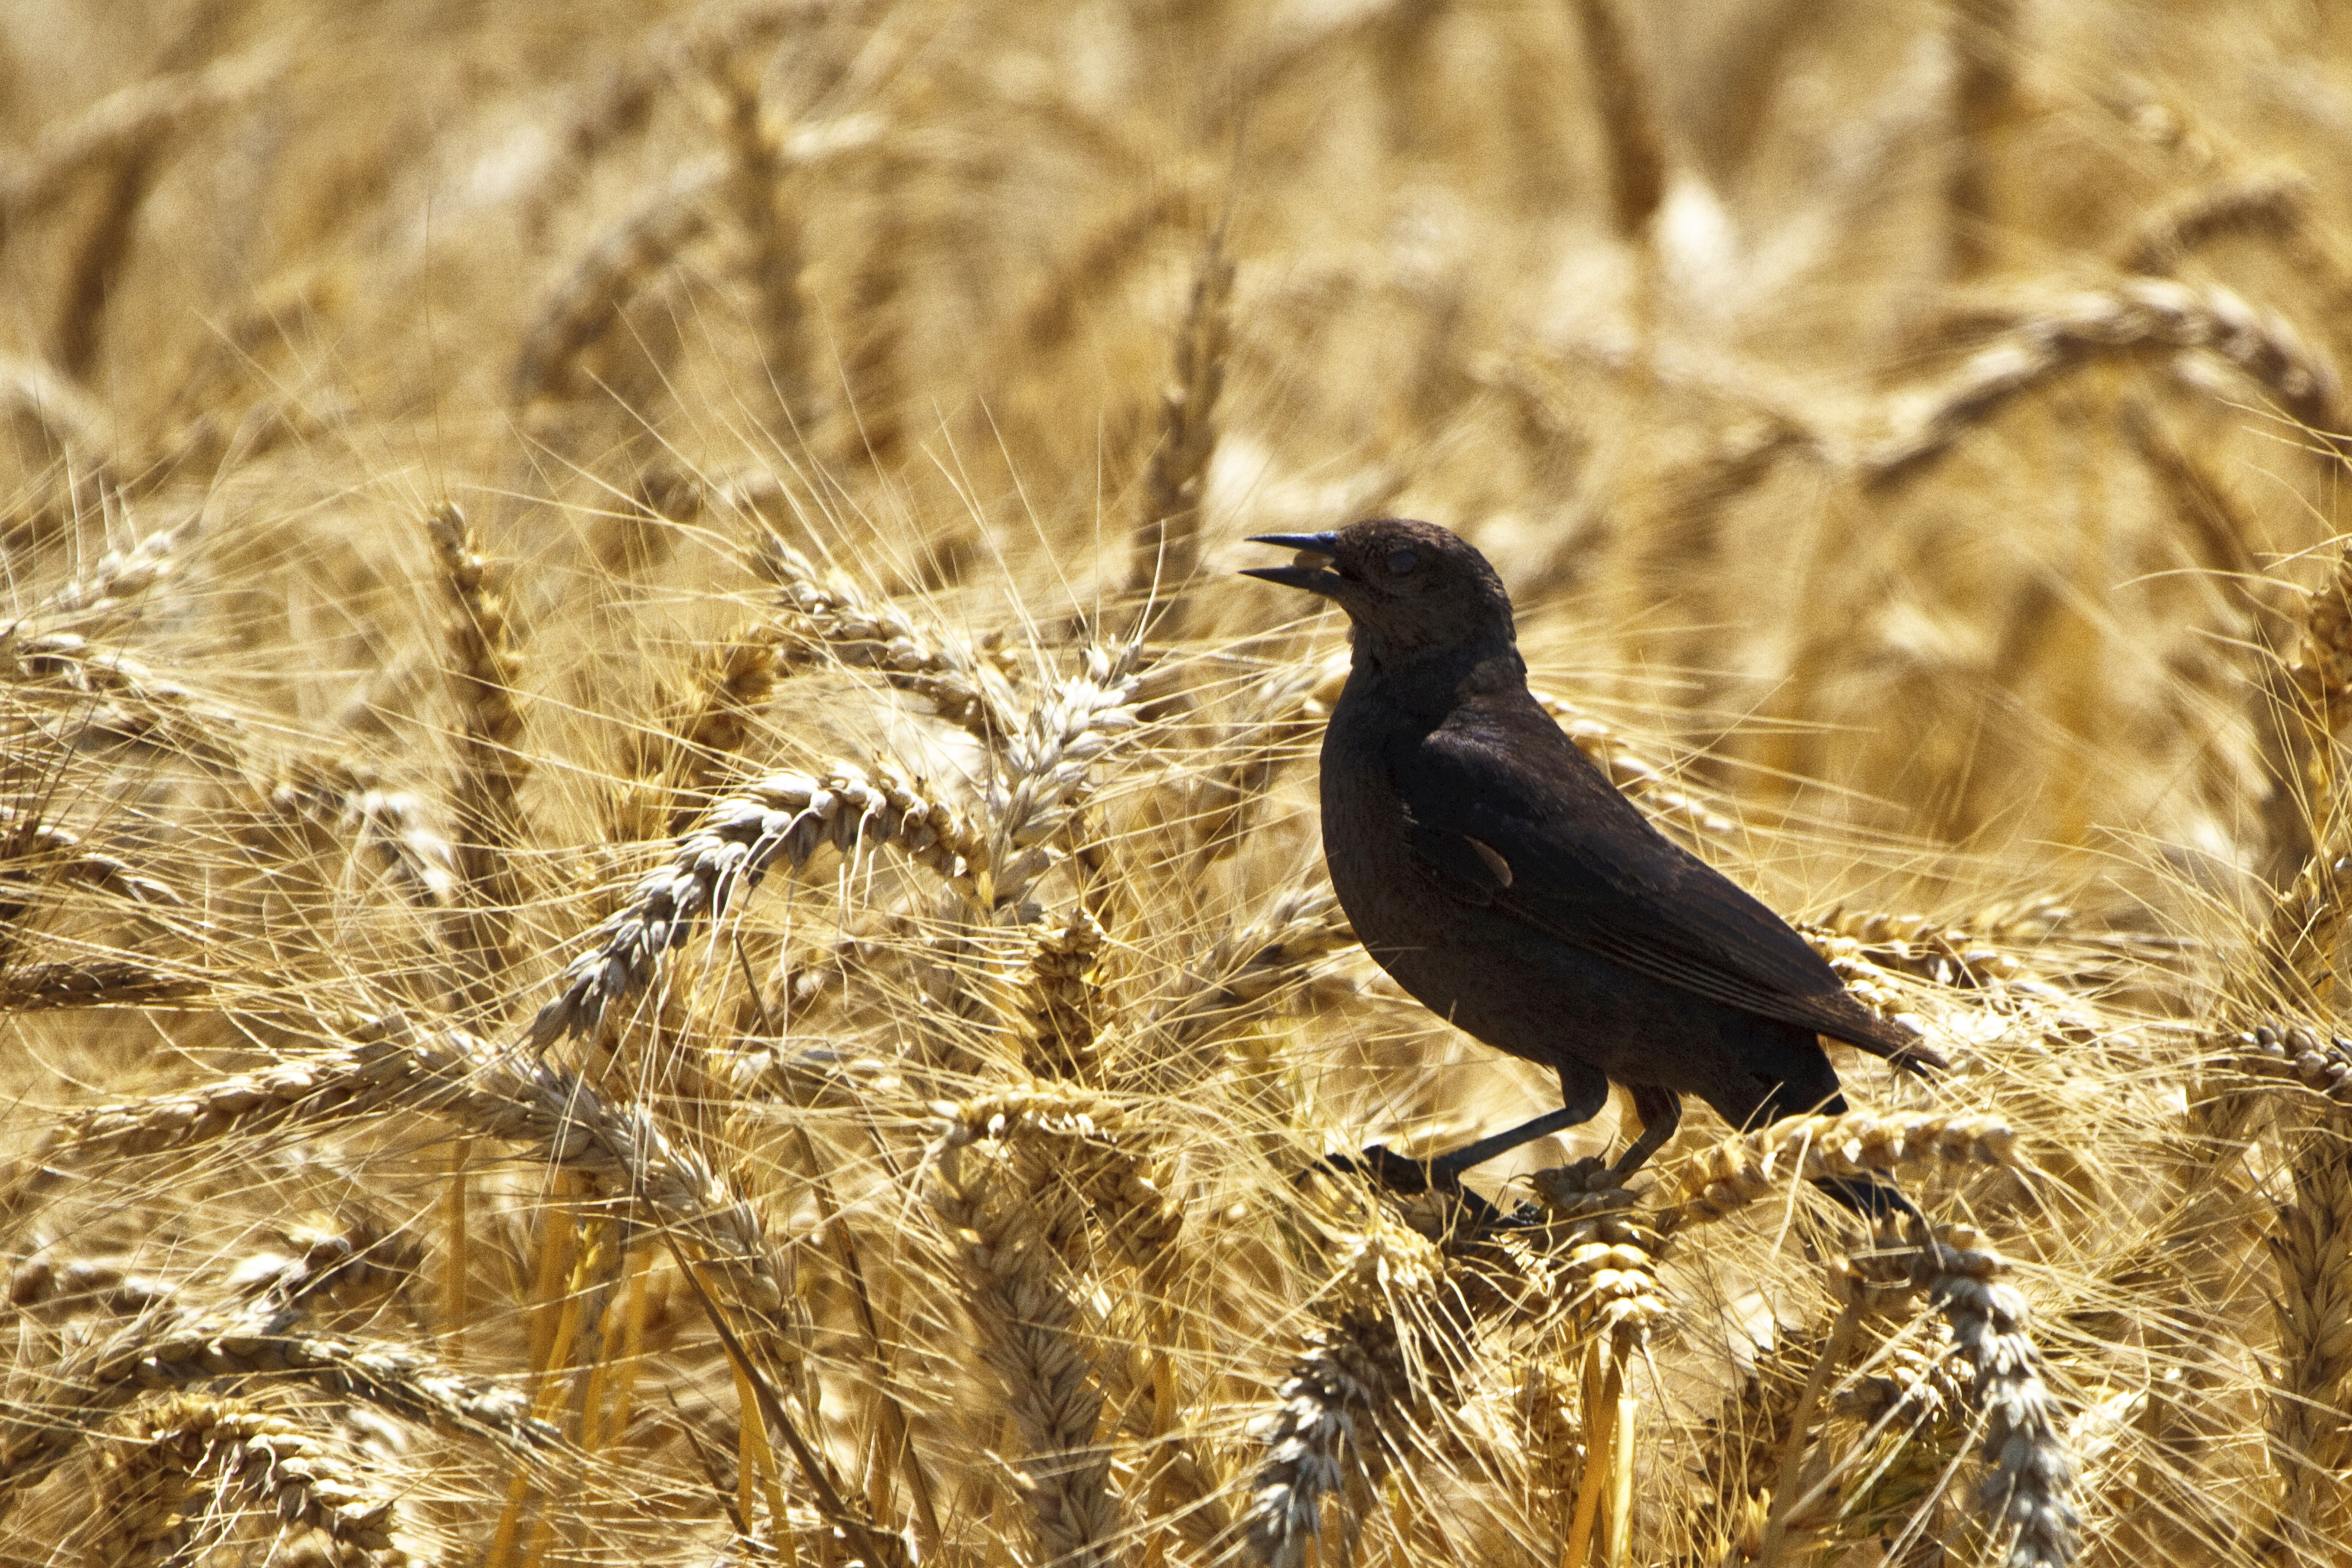
nature, grass, bird, sun, road, field, farm, wheat, prairie, country, wildlife, harvest, black, agriculture, lunch, fauna, close up, cool image, vertebrate, images, i, starling, afternoon, early, ne, oregon, ian, sane, gervais, butteville, lark, grass family, perching bird